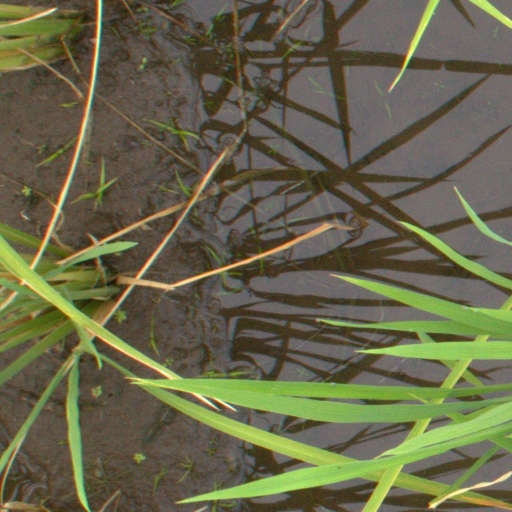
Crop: rice